Late protein

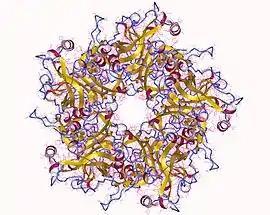
Major capsid protein L1 pentamer, Human papillomavirus 11

A late protein is a viral protein that is formed after replication of the virus. One example is VP4 from simian virus 40 (SV40).